Adriano Olivetti

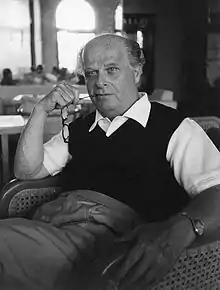
Adriano Olivetti in Venice, 1957

Adriano Olivetti (11 April 1901 – 27 February 1960) was an Italian engineer, entrepreneur, politician, and industrialist. He was known worldwide during his lifetime as the Italian manufacturer of Olivetti brand typewriters, calculators, and computers. He was son of the founder of Olivetti, Camillo Olivetti, and Luisa Revel, the daughter of a prominent Waldensian pastor and scholar. The Olivetti empire had been begun by his father.